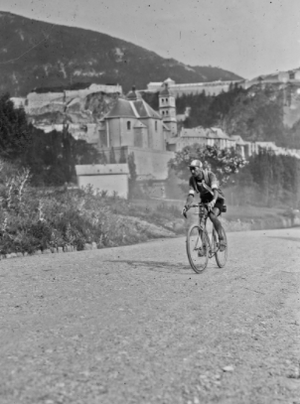
Henri Pélissier dans le Tour de France 1923, à Briançon.
Jean-Henri-Auguste Pélissier, dit Henri Pélissier, né le 22 janvier 1889 à Paris et mort le 1ᵉʳ mai 1935 à Dampierre, est un cycliste français. Vainqueur du Tour de France 1923, il s'est également classé deuxième de l'épreuve en 1914 et y a remporté dix victoires d'étape en huit participations. Il est aussi le seul vainqueur français du Tour entre 1911 et 1930.